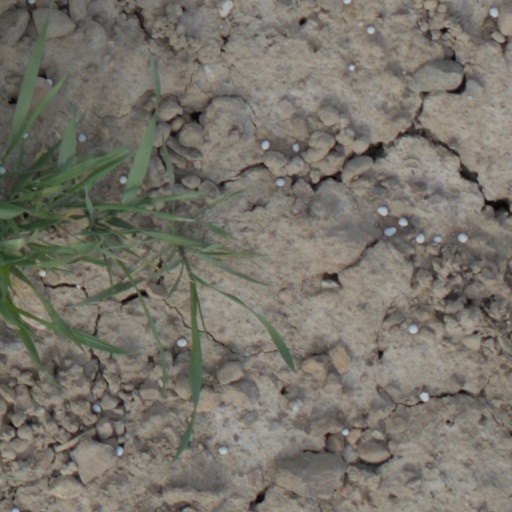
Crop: wheat